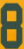
Number: 8